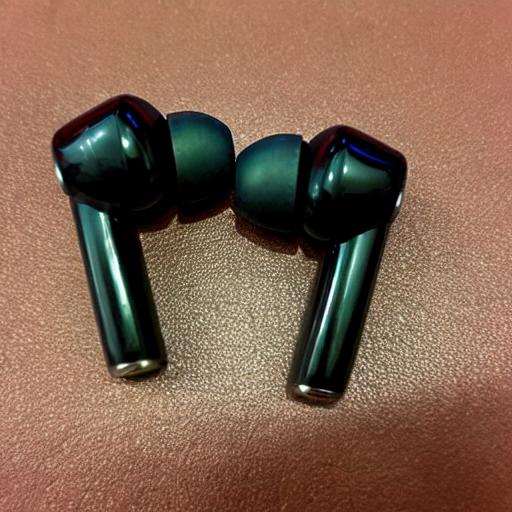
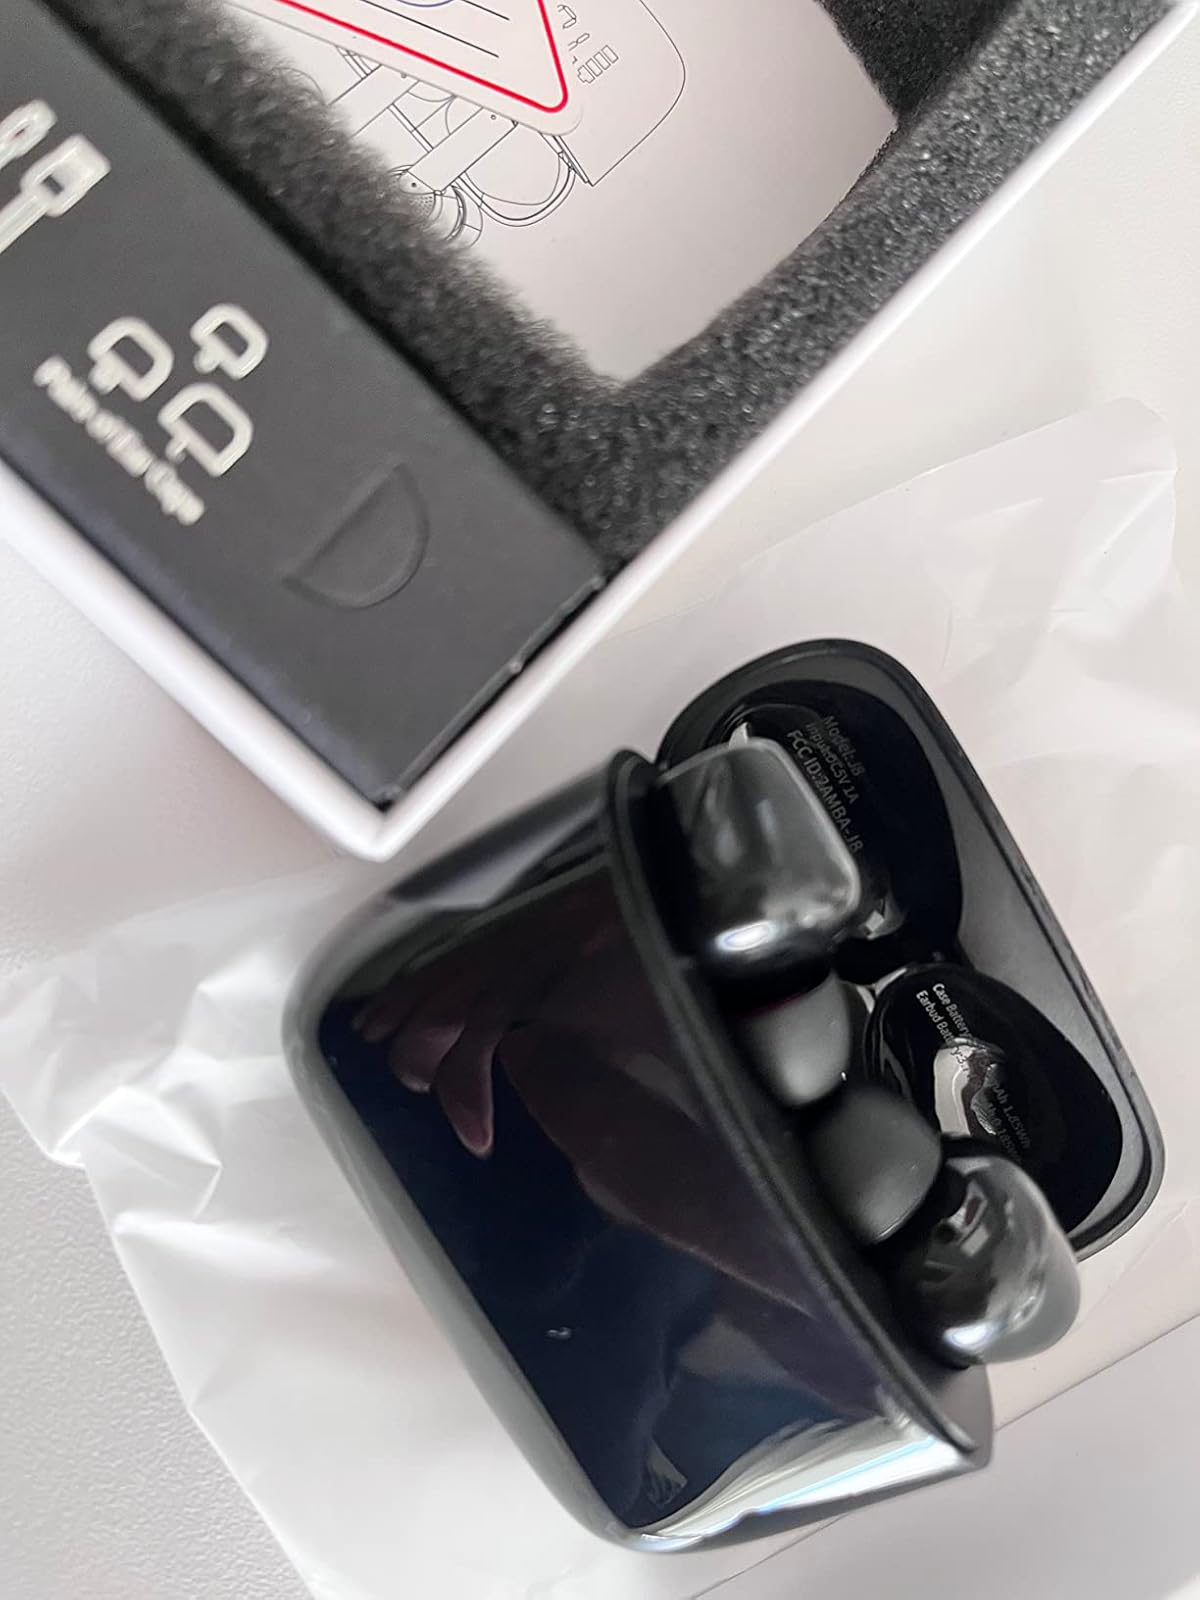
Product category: earbuds
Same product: no